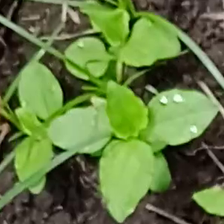
Weed species: Kena_(Commplina_benghalensio)